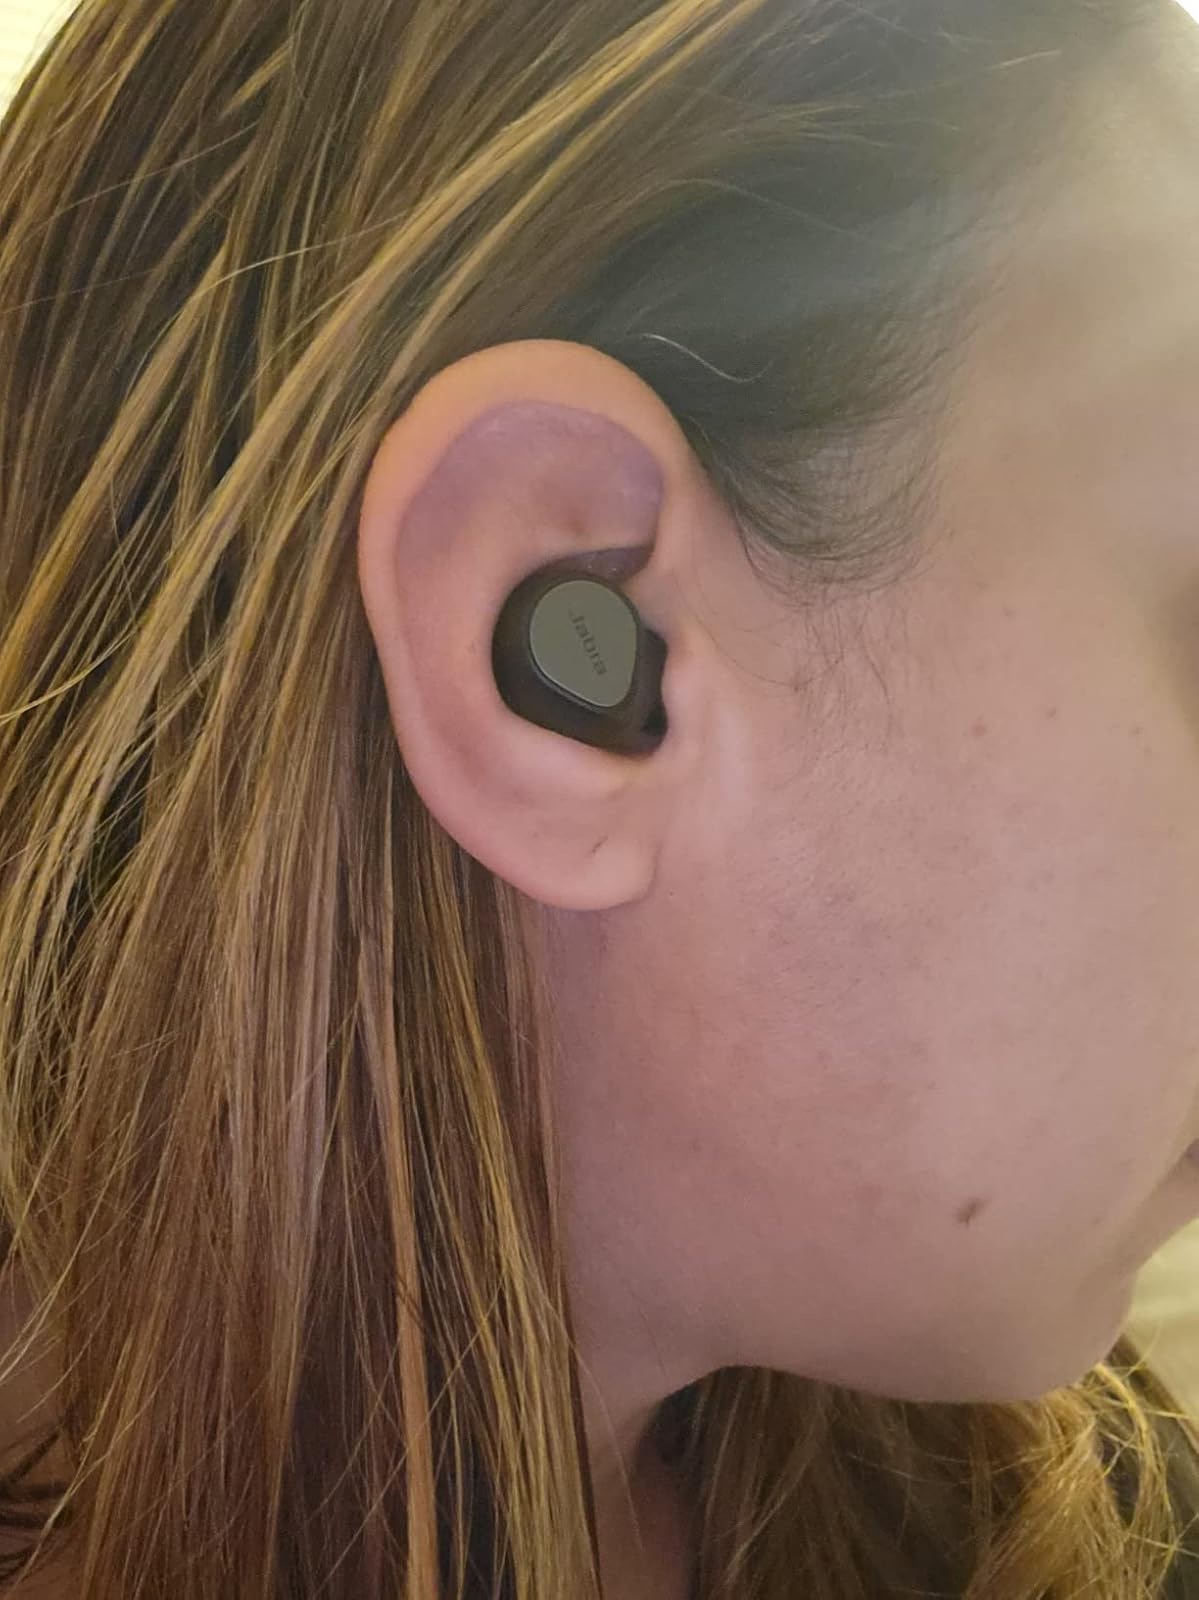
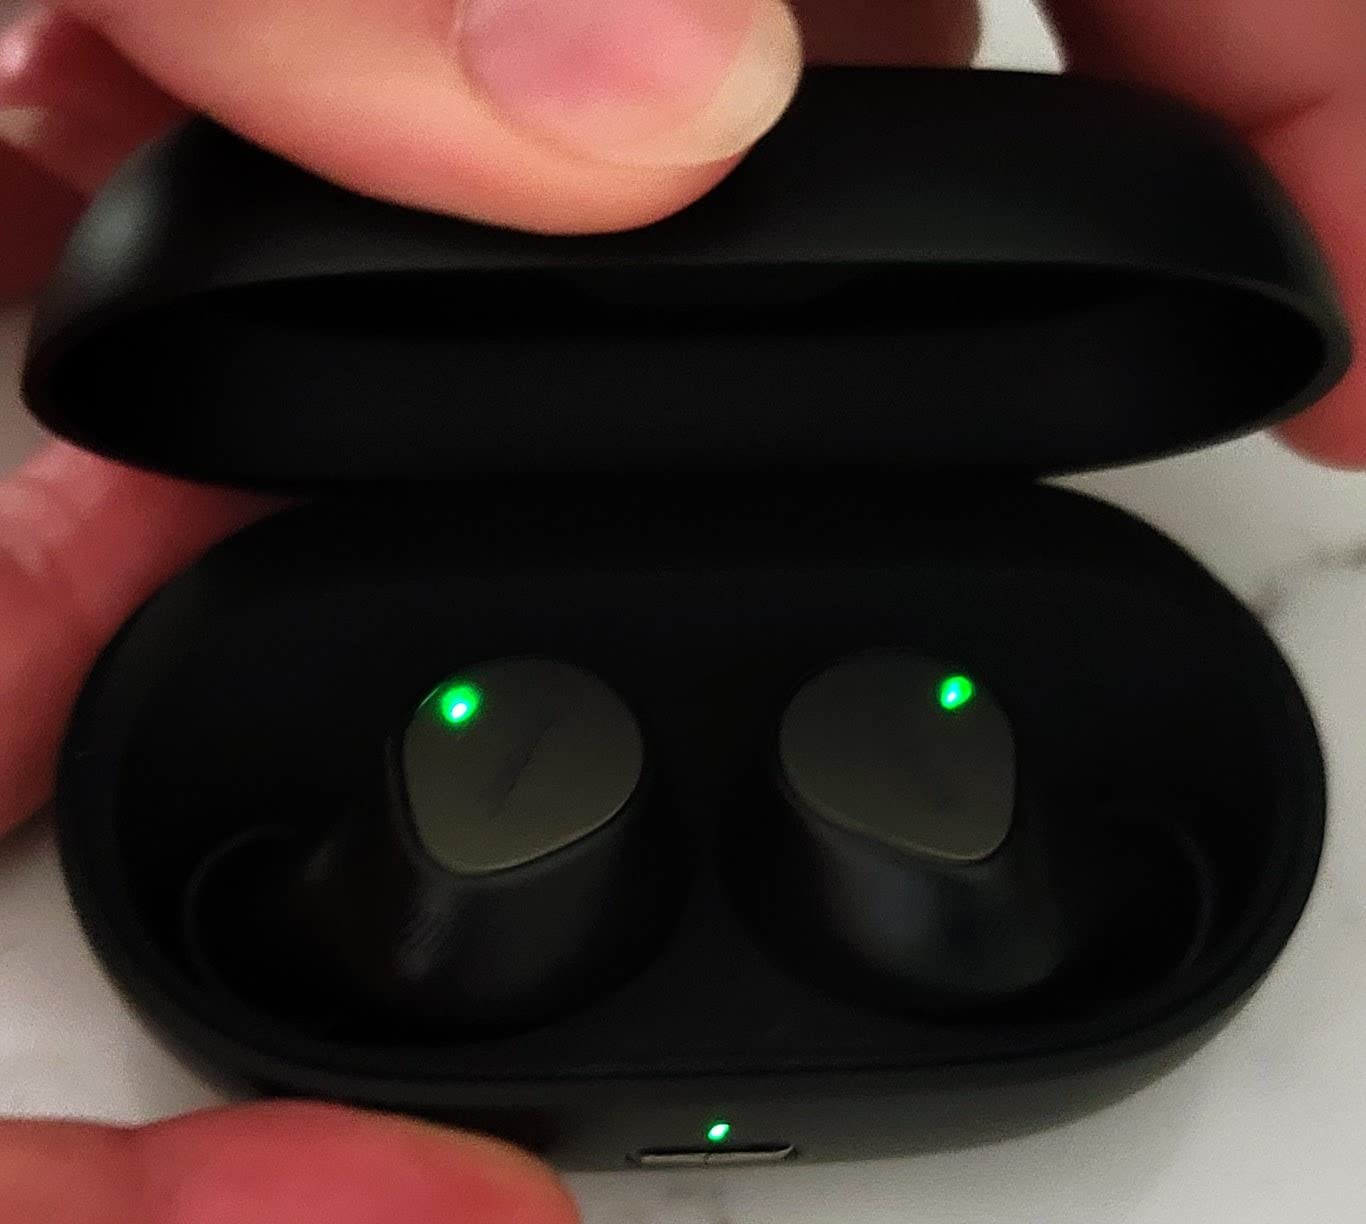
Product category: earbuds
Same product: yes